Drill bit

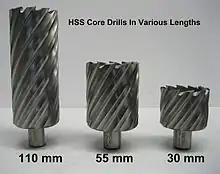
HSS core drills in various sizes

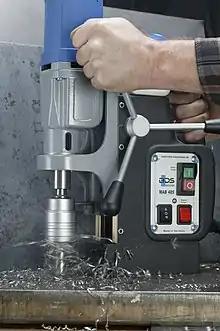
A magnetic core drilling machine making hole with annular cutter (core drill)

A bit used to enlarge an existing hole is called a core drill bit. The existing hole may be the result of a core from a casting or a stamped (punched) hole. The name comes from its first use, for drilling out the hole left by a "foundry core", a cylinder placed in a mould for a casting that leaves an irregular hole in the product. This core drill bit is solid.